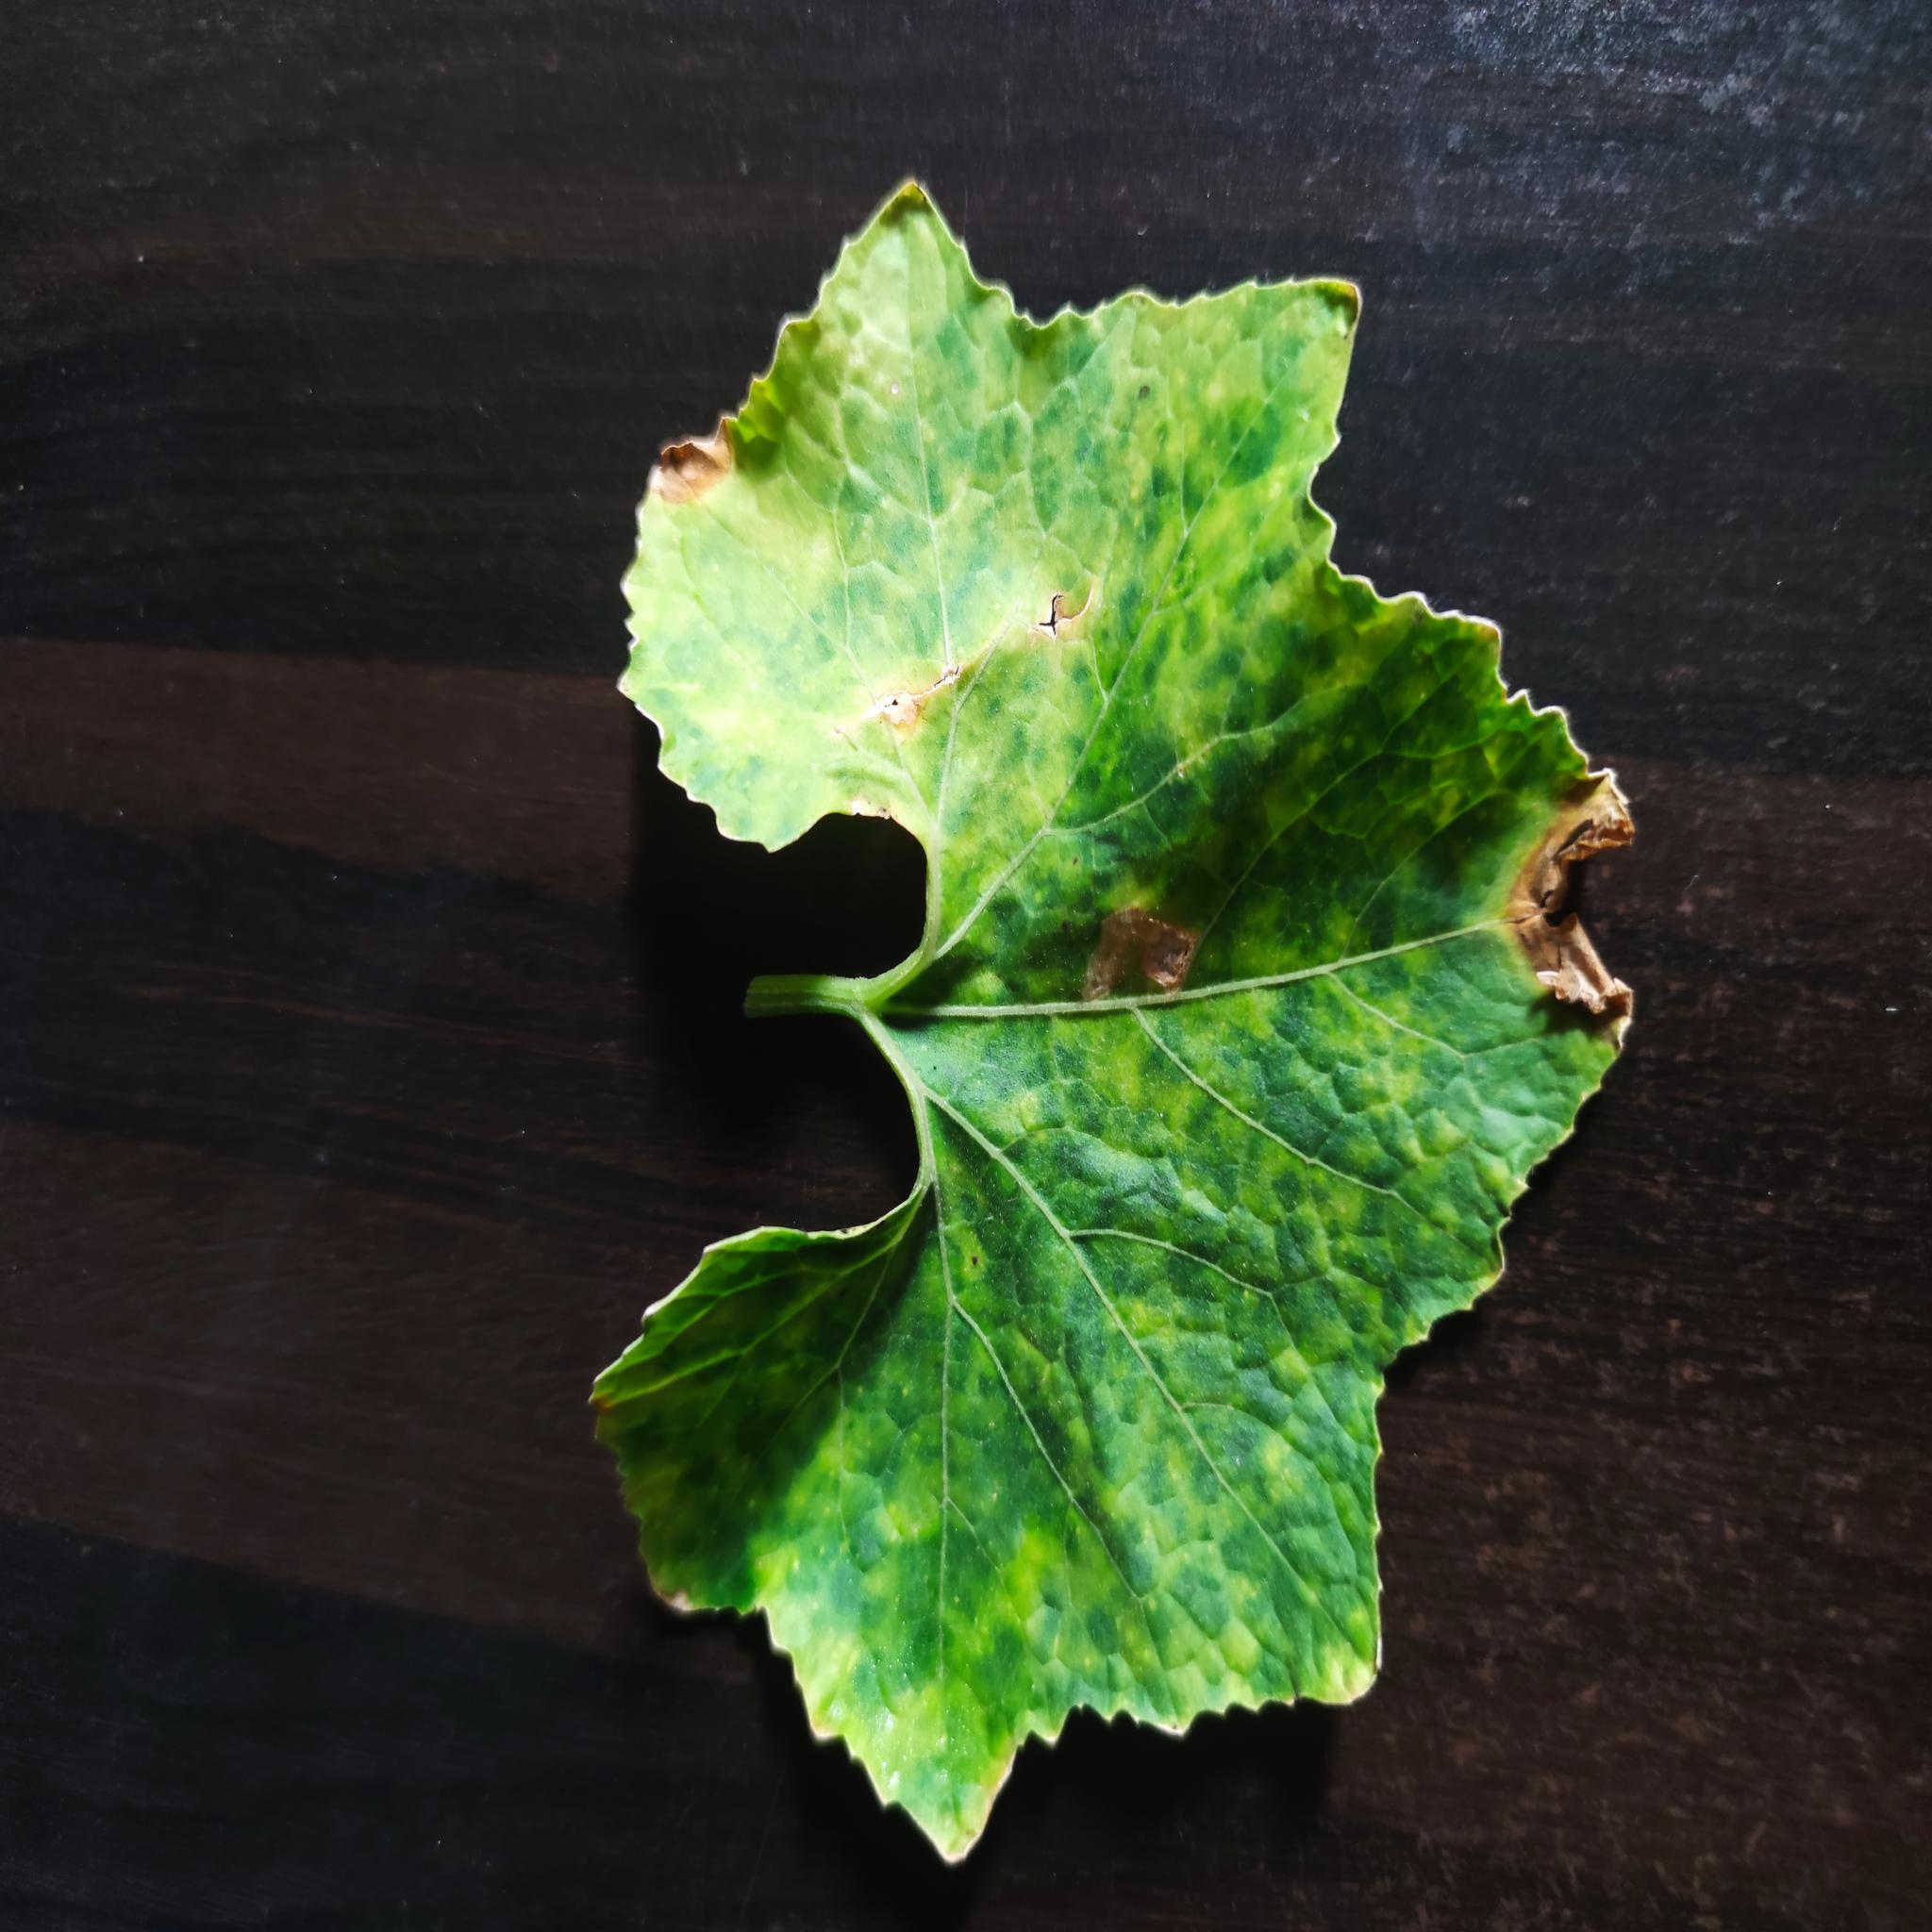
Label: Downy mildew